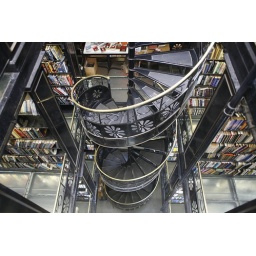
Four glass floors full of books are connected by brass spiral stairs in the back of the building.